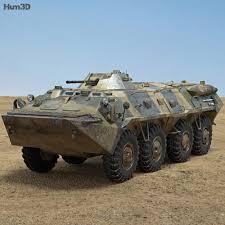
Label: BTR